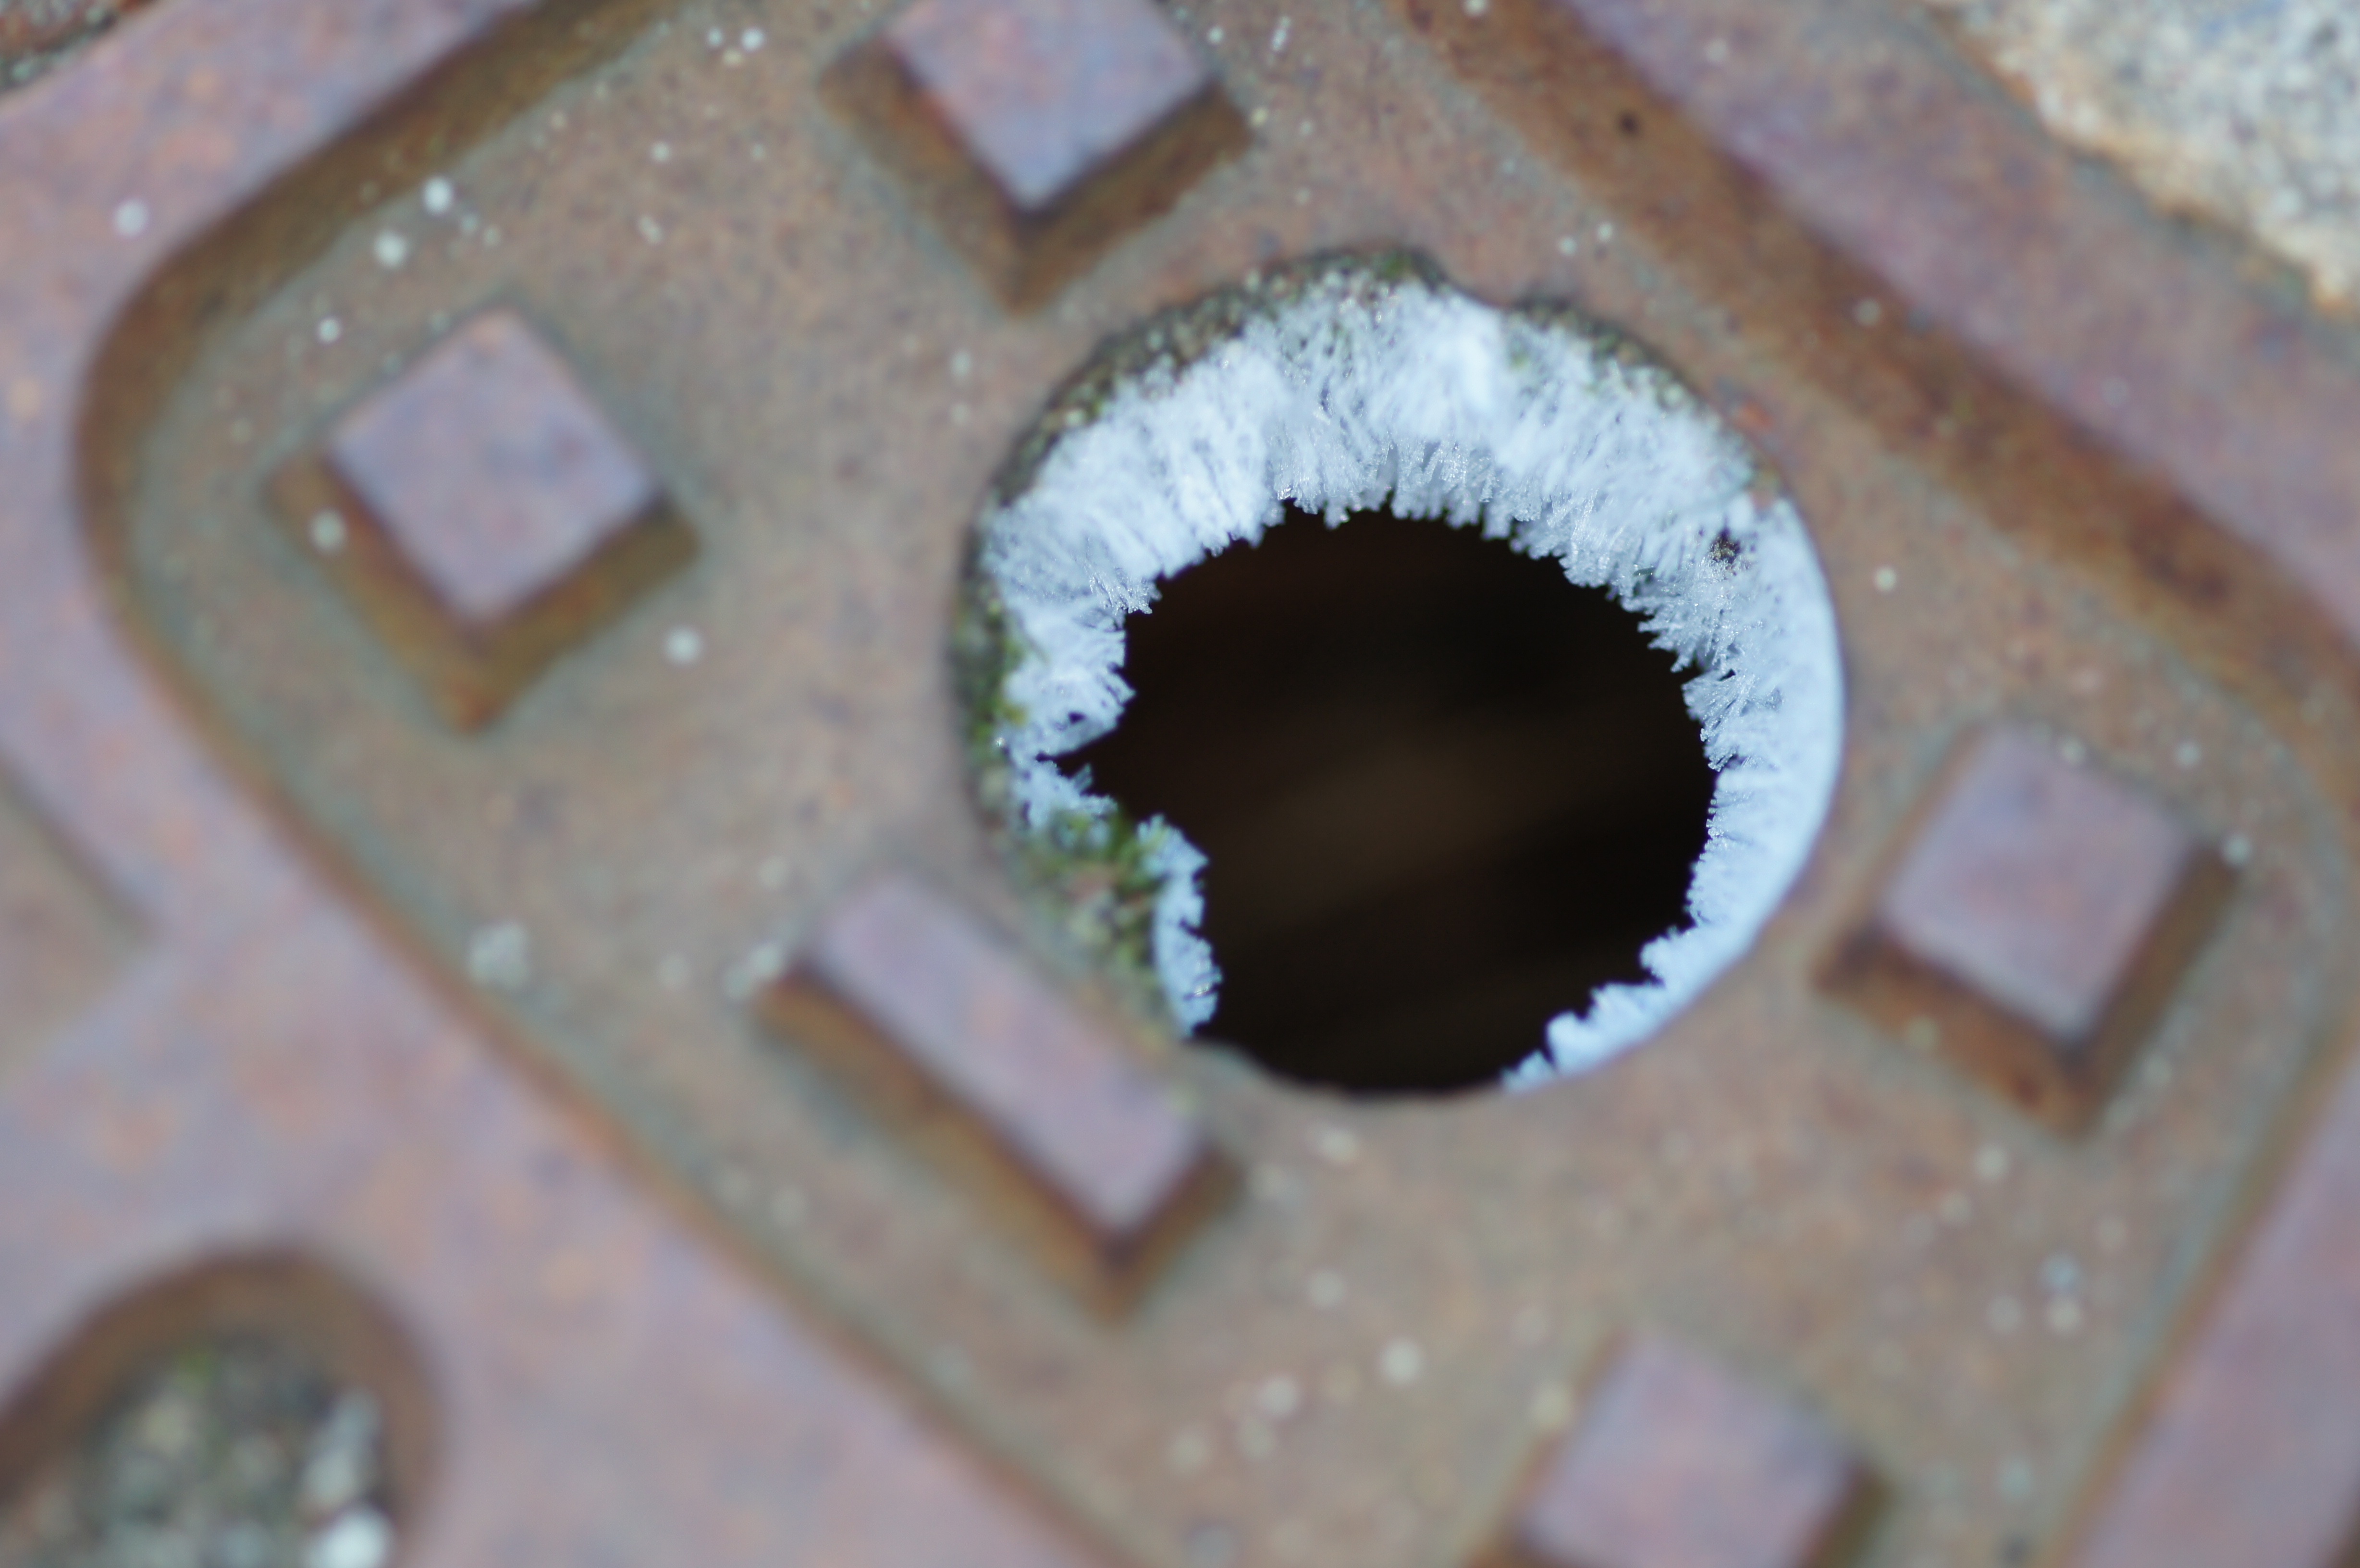
cold, winter, wheel, frost, frozen, circle, close up, drain, iced, eye, organ, stainless, macro photography, eiskristalle